North Carolina State University

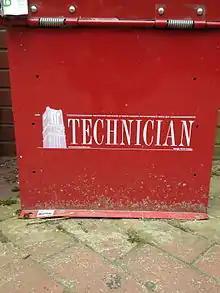
NCSU Technician Newspaper Stand

"Technician" has been NC State's student-run newspaper since 1920. It employs students throughout the year and reports on campus news, sports, entertainment, and state and national news. "Technician" is published Monday through Friday when school is in session with a circulation of about 20,000. The paper is funded by advertisement and a student media fee; it is distributed for free at numerous locations on campus and at area merchants.